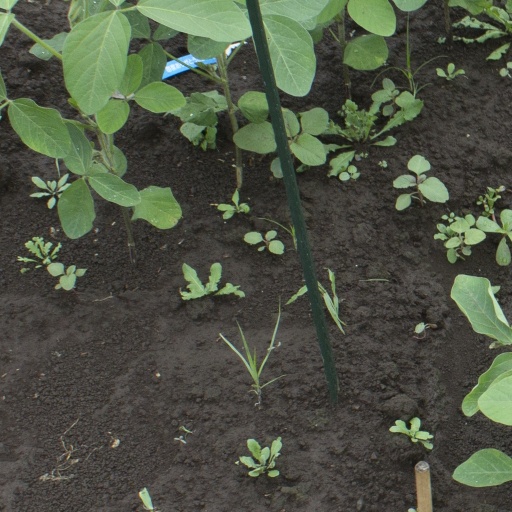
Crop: soybean